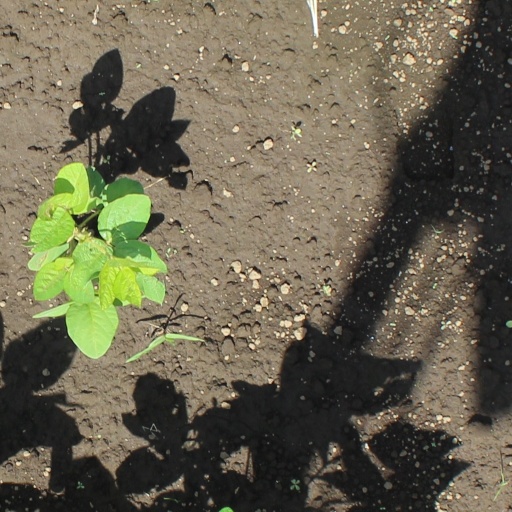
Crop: soybean